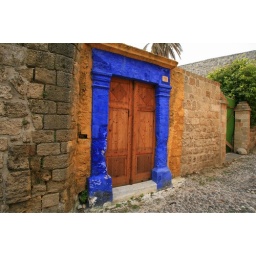
The door is found in the castle of Rhodos